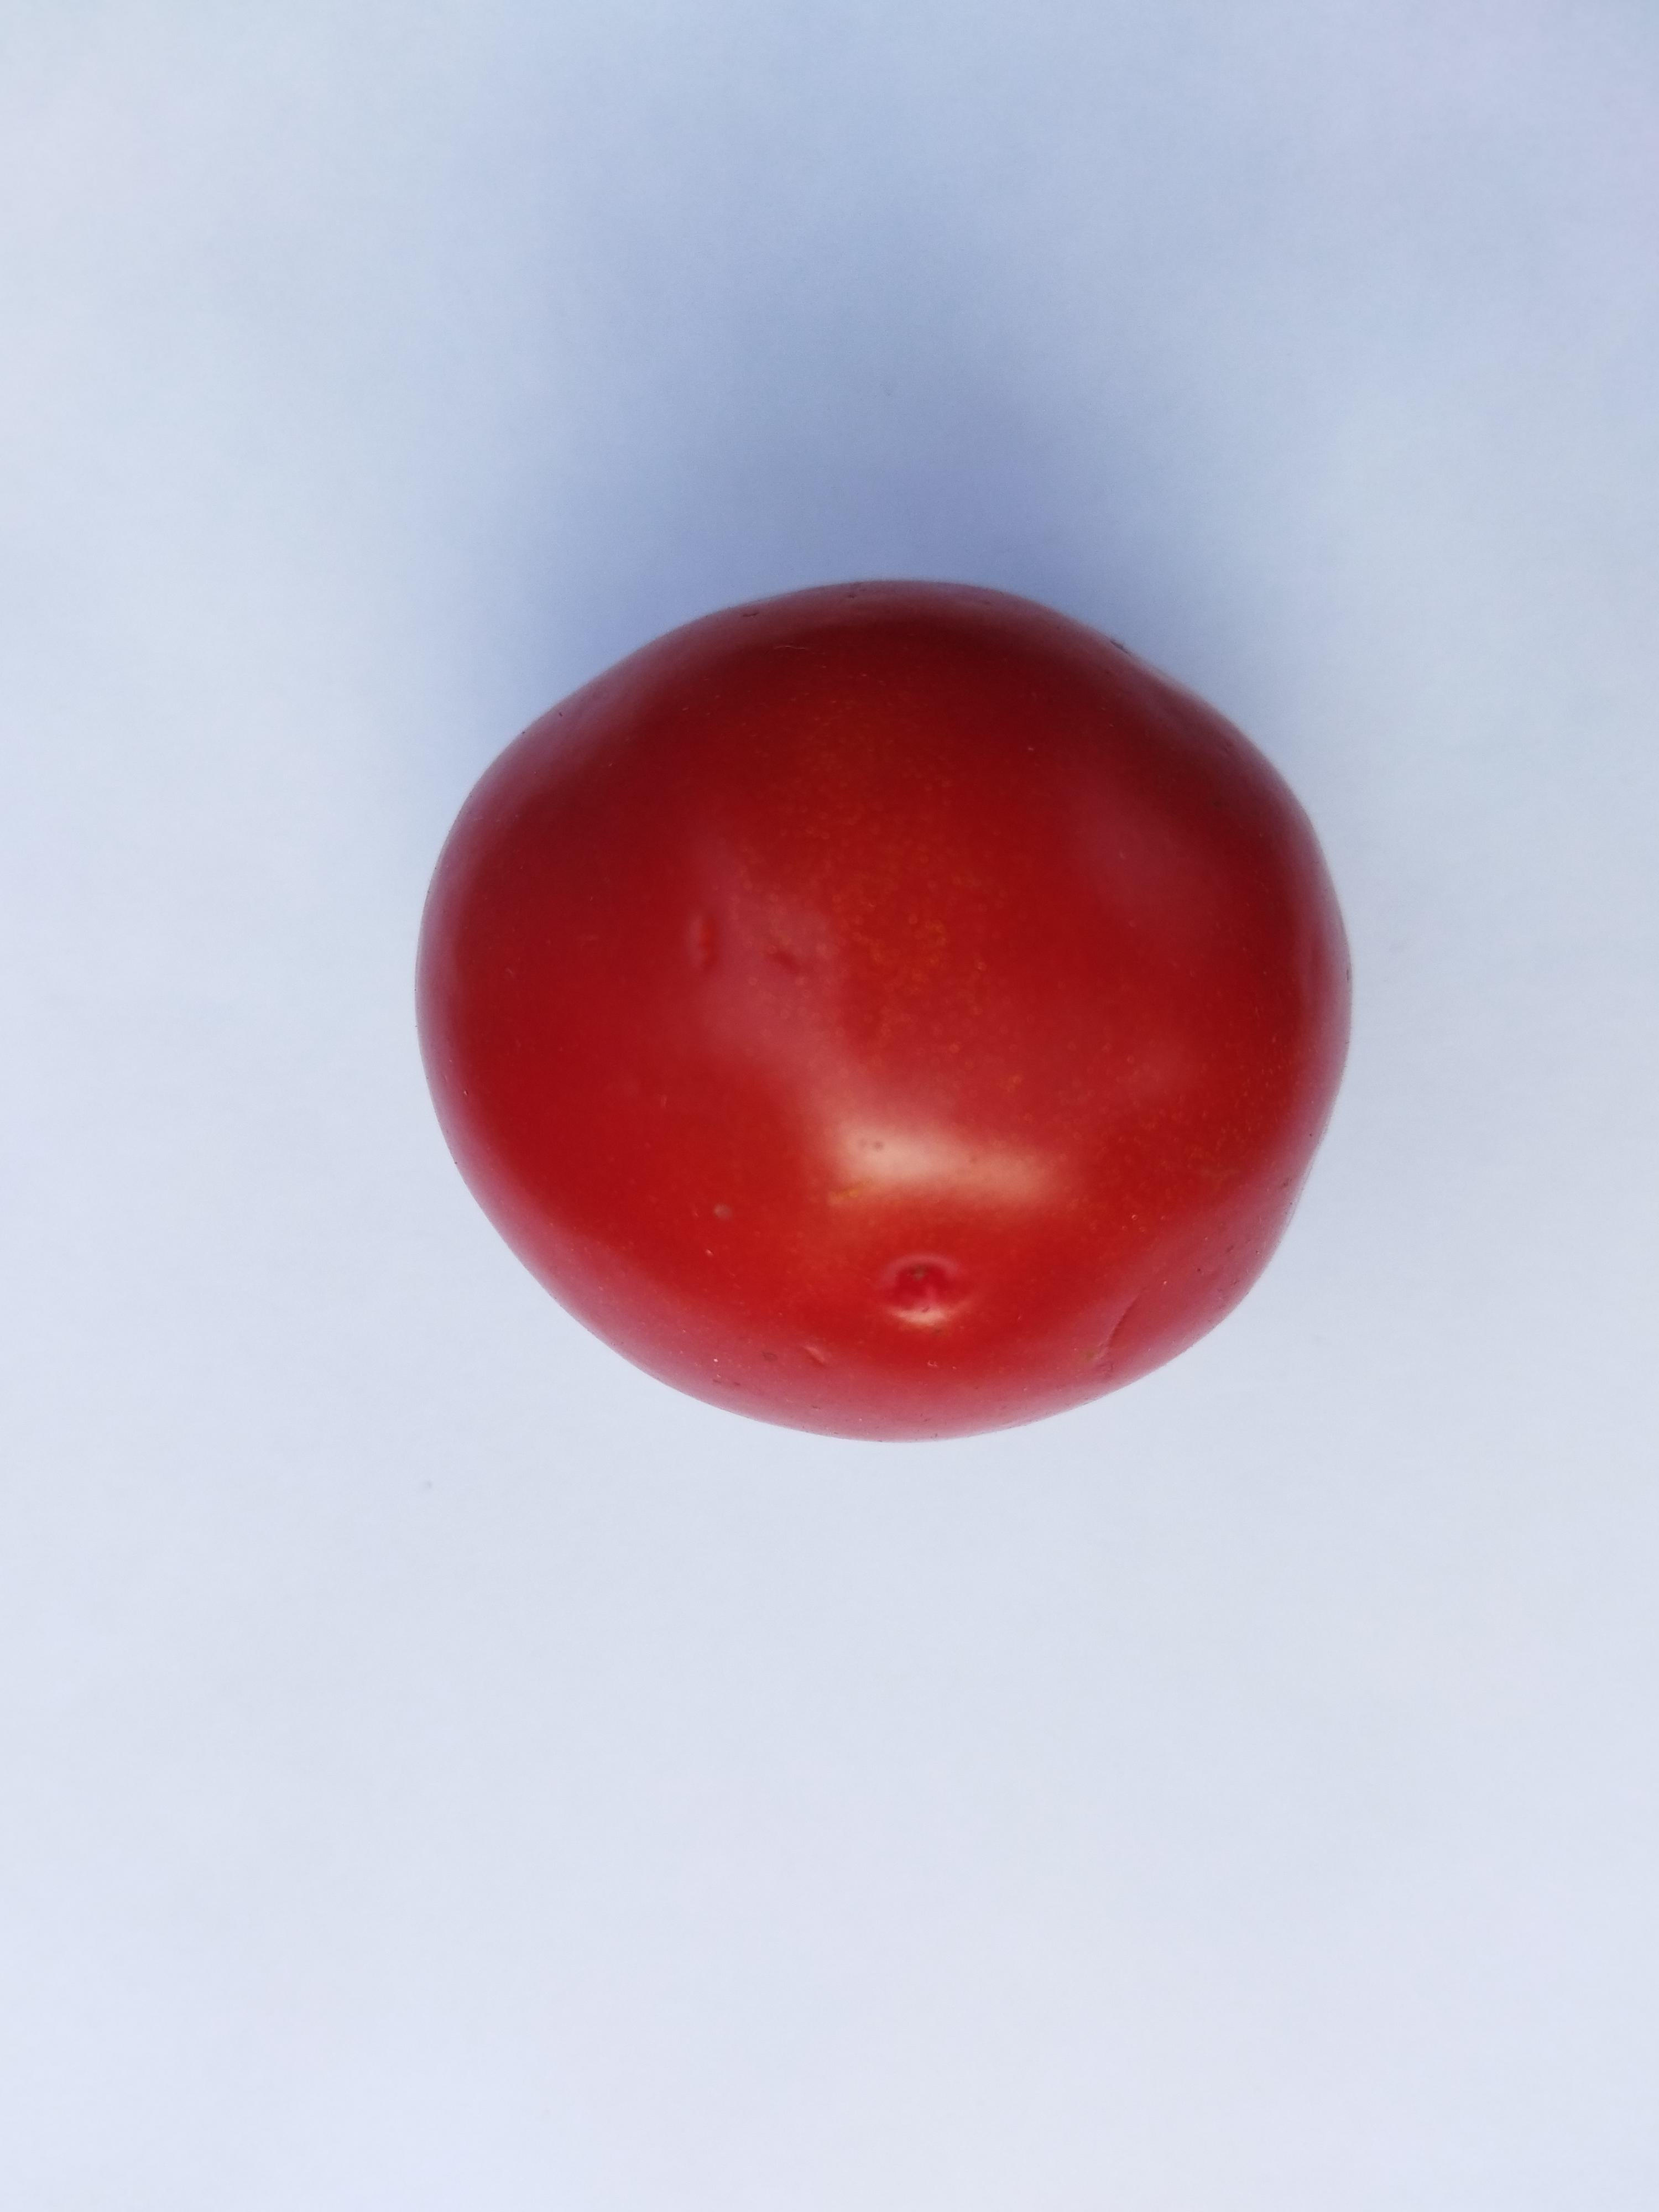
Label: Fresh